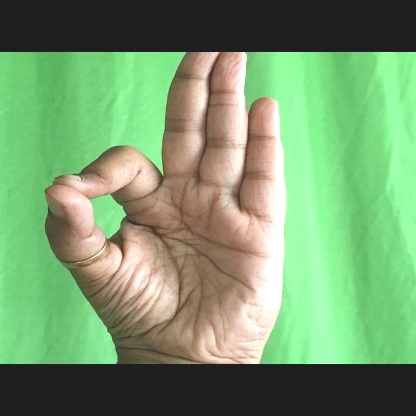
Mudra: Aralam